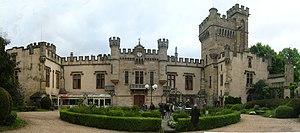
Château la Grange Fort
Le château de la Grange Fort, ou Grangefort, est un château datant du XVᵉ siècle situé au lieu-dit « La Grange Fort » sur la commune Les Pradeaux, près de la ville d'Issoire. Il a été reconverti en château-camping-chambres d'hôtes par les Van Bronkhorst, ancienne famille aristocratique néerlandaise originaire de Engelo.